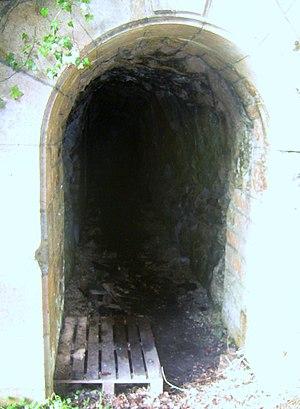
Couloir de l'entrée droite du magasin annexe du fort de Planoise, à Besançon (Doubs, France).
Le fort de Planoise, appelé brièvement le fort Moncey, est un ensemble de fortifications militaires bisontines de type Séré de Rivières dont l'ouvrage le plus important est le fort principal situé au centre d'un véritable môle, regroupant plusieurs abris, des chemins de traverses ainsi que quatre grandes batteries annexes utilisées pour le stockage de poudre, le casernement et l'usage de mortiers. L'ensemble fortifié fut bâti à Besançon, en France, entre 1877 et 1892 dans le but de protéger le pont d'Avanne-Aveney interdisant les routes de Dijon et de Lyon, plusieurs voies ferrées capitales ainsi que pour soutenir de nombreuses batteries de la ville.